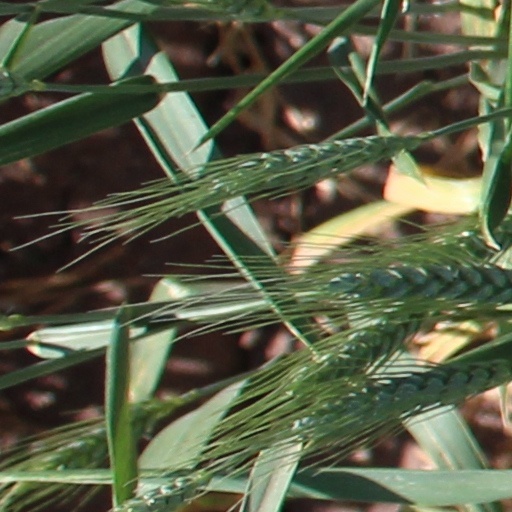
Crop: wheat